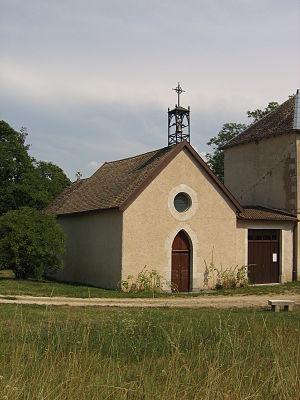
Chapelle de Bermont - vue de face au mois de juillet
L’ermitage de Bermont est une chapelle située dans le département des Vosges, sur le territoire de la commune de Greux, à 3 km au nord de Domrémy-la-Pucelle. À l'écart de la route de Vaucouleurs, sur un petit plateau boisé, il domine de 73 mètres la vallée de la Meuse.